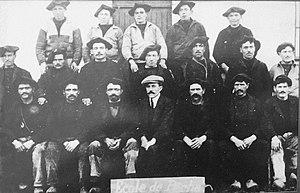
Ecole de Pêche de Lesconil vers 1910 - Au centre le directeur, Corentin Rougier
Plobannalec-Lesconil [plobanalɛk lɛskonil] est une commune du département du Finistère, dans la région Bretagne, en France. Située tout au sud de l'entité de tradition du Pays Bigouden, la commune est constituée de deux agglomérations :